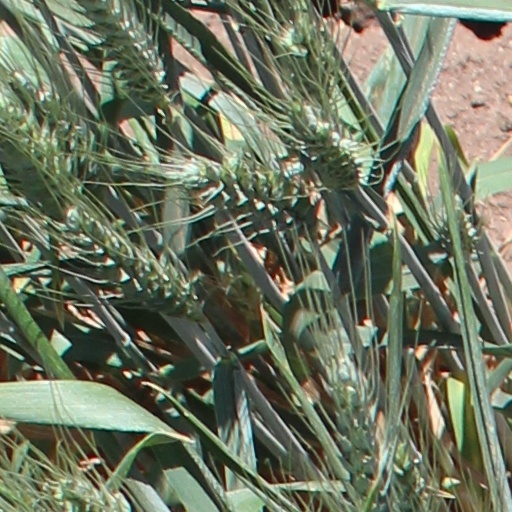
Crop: wheat